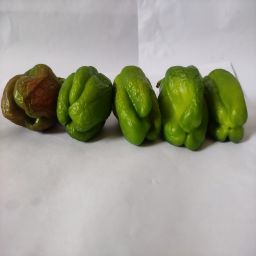
Crop: Bell Pepper
Quality: Ripe